4

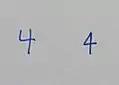
Two modern handwritten fours

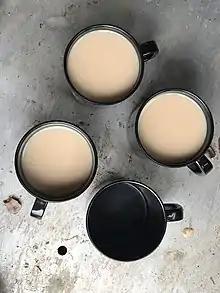
Four mugs

Brahmic numerals represented 1, 2, and 3 with as many lines. 4 was simplified by joining its four lines into a cross that looks like the modern plus sign. The Shunga would add a horizontal line on top of the digit, and the Kshatrapa and Pallava evolved the digit to a point where the speed of writing was a secondary concern. The Arabs' 4 still had the early concept of the cross, but for the sake of efficiency, was made in one stroke by connecting the "western" end to the "northern" end; the "eastern" end was finished off with a curve. The Europeans dropped the finishing curve and gradually made the digit less cursive, ending up with a digit very close to the original Brahmin cross.